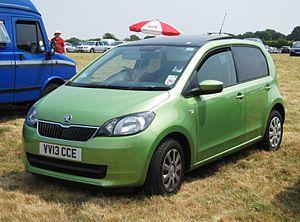
Škoda Citigo (2013)